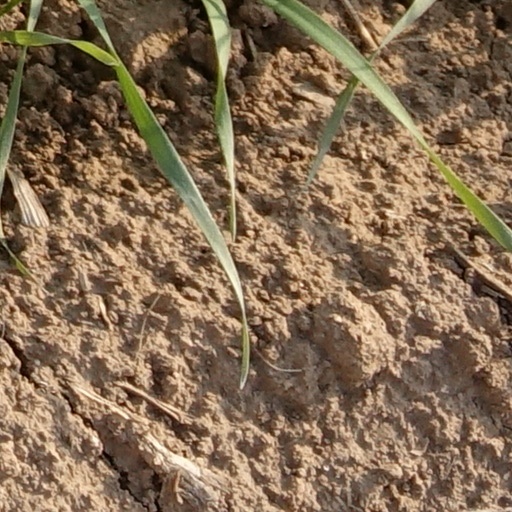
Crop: wheat